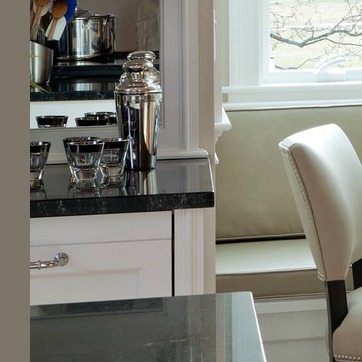
Material: polishedstone